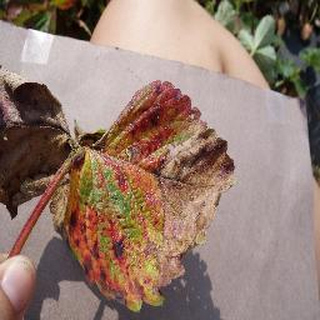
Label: strawberry_leaf_scorch